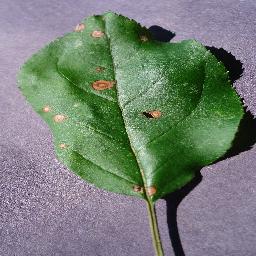
Label: Apple___Black_rot